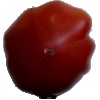
Label: tomato_heart